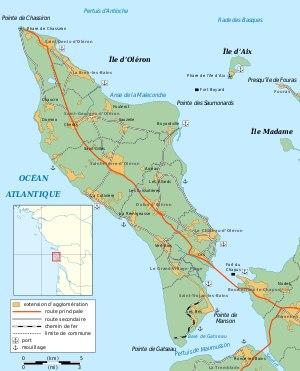
Le Château-d'Oléron est une commune du Sud-Ouest de la France, située dans le département de la Charente-Maritime. Ses habitants sont appelés les Casteloléronais et les Casteloléronaises, ou les Chapelains et les Chapelaines.
L’île d’Oléron est située dans le golfe de Gascogne, en région Nouvelle-Aquitaine, au large des côtes de la Charente-Maritime dont elle fait partie, à 1,5 km de la pointe Espagnole et à 14,5 km au nord de l'estuaire de la Gironde. Avec les îles de Ré, d'Aix, Madame et Nôle, elle fait partie de l'archipel charentais ; elle est séparée de la presqu'île de Marennes par le coureau d'Oléron, au nord, et de la presqu'île d'Arvert par le pertuis de Maumusson, au sud.
Saint-Pierre-d’Oléron est une commune du sud-ouest de la France, située dans le département de la Charente-Maritime. Ses habitants sont appelés les Saint-Pierrais et les Saint-Pierraises.
Le Grand-Village-Plage est une commune du Sud-Ouest de la France, située dans le département de la Charente-Maritime. Ses habitants sont appelés les Grand-Villageois et les Grand-Villageoises.